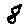
Label: 8